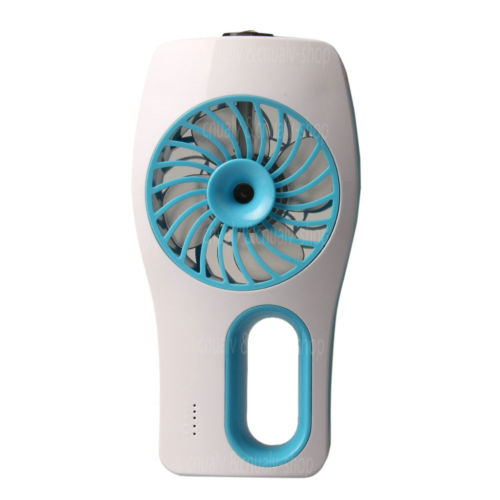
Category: fan